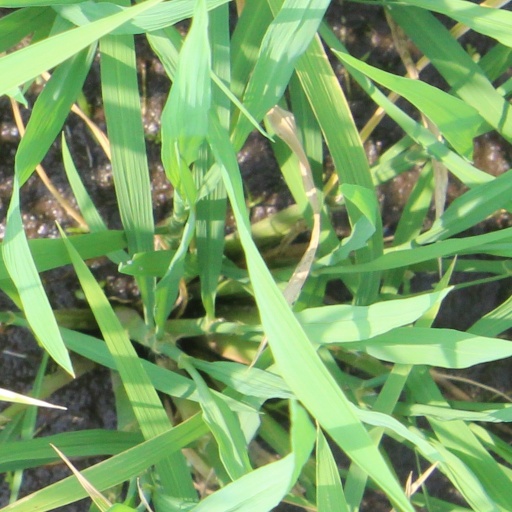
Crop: rice